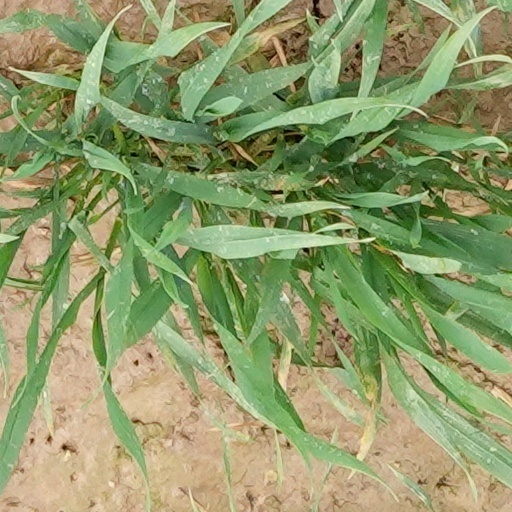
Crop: wheat